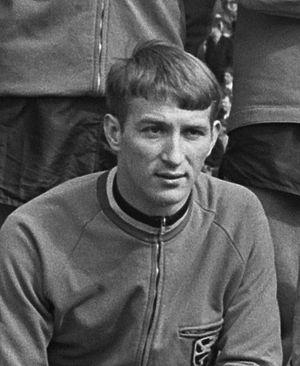
Odilon Polleunis, né le 1ᵉʳ mai 1943 à Saint-Trond, est un footballeur belge.